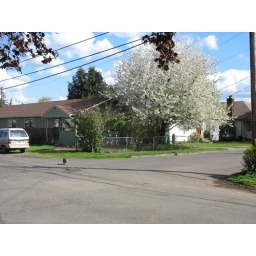
Cleo, my cat and cherry tree in full bloom